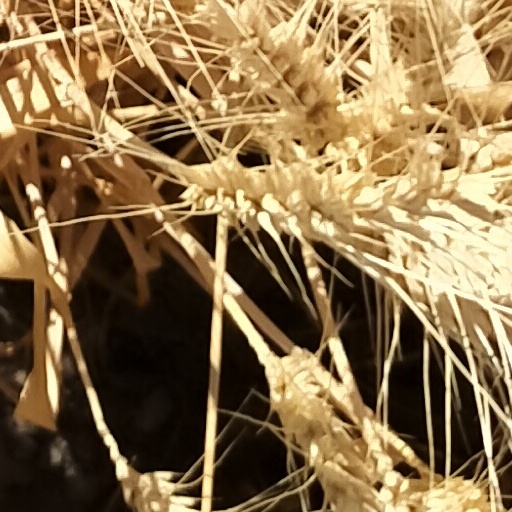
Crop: wheat